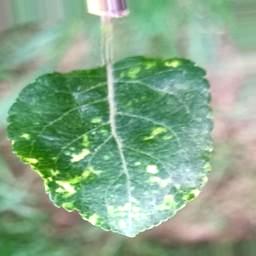
Label: Apple_Mosaic